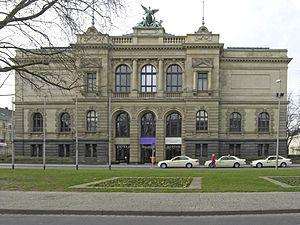
Le Kaiser Wilhelm Museum est un musée d'art à Krefeld, en Allemagne.